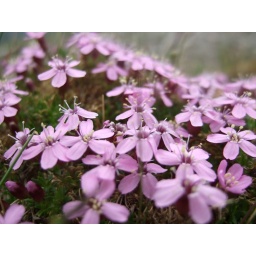
The rocks look pretty in pink